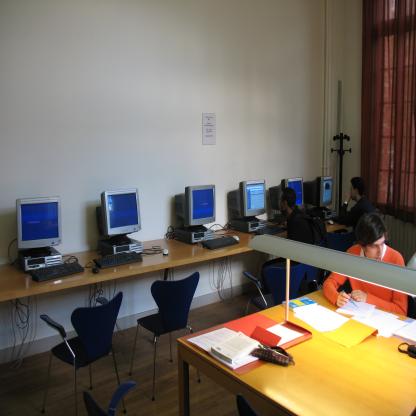
Scene: Indoor